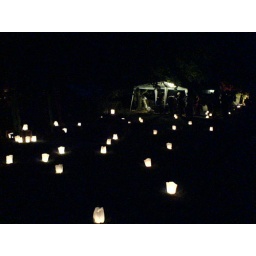
candles in little paper-bags lying on the grass